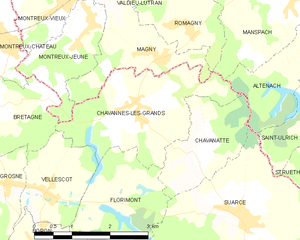
Carte des communes françaises Chavannes-les-Grands